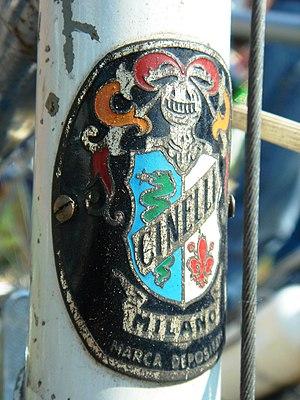
Cino Cinelli est un coureur cycliste italien et président de l'Association italienne des cyclistes. Il a été coureur professionnel de 1937 à 1944, remportant Milan-San Remo en 1943, le Tour de Lombardie en 1938, et le Tour des Apennins en 1937. Il a créé en 1948 une marque de vélos qui s'appelle Cinelli.